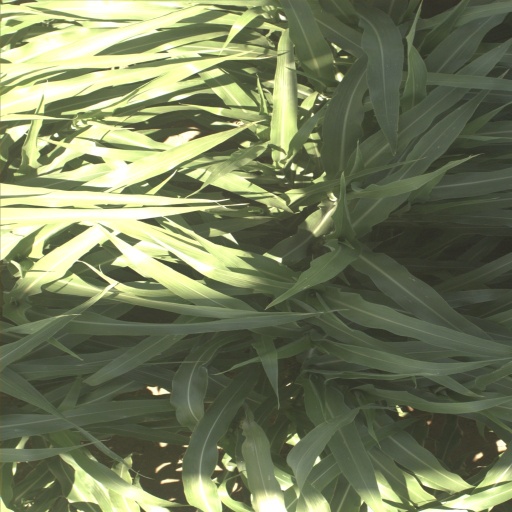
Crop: sorghum